Lars-Hendrik Röller

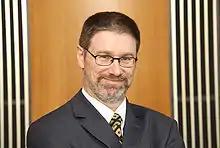
Lars-Hendrik Röller (2006)

Lars-Hendrik Röller (born in Frankfurt am Main on July 19, 1958) is a German economist who served as the Director General for Economic and Financial Policy at the German Chancellery from 2011 to 2022, a position that made him Chancellor Angela Merkel's chief economic advisor. He previously was the president of the European School of Management and Technology (ESMT) in Berlin. In 2002, he was awarded the Gossen Prize in recognition for his contributions to empirical industrial economics.